Internationales Studentenhaus Innsbruck

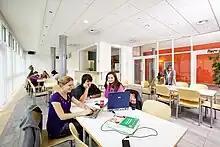
Studyroom

Most institutions of further education in Innsbruck and its surroundings are located in close proximity to an ISH accommodation. The main building of Innsbruck University, with its Law and Humanities Faculties and some of the departments of the Natural Science Faculty are located next to ISH. And it is less than a five minutes’ walk to the Medical University, the new Chemistry and Pharmacy building, the University and Regional Library of Tyrol and Training Centre West (AZW) with its university of applied science programmes in healthcare (FH Gesundheit Tirol).